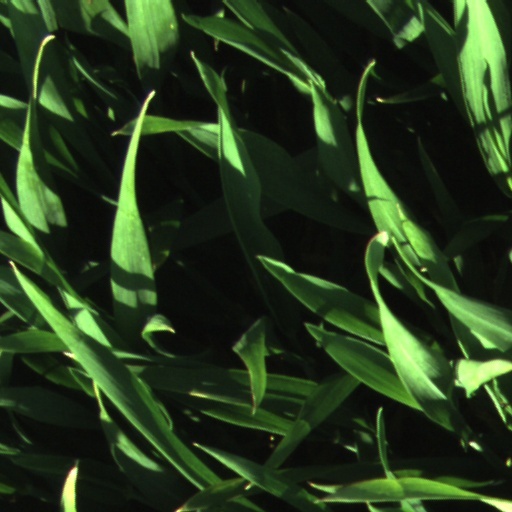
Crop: wheat